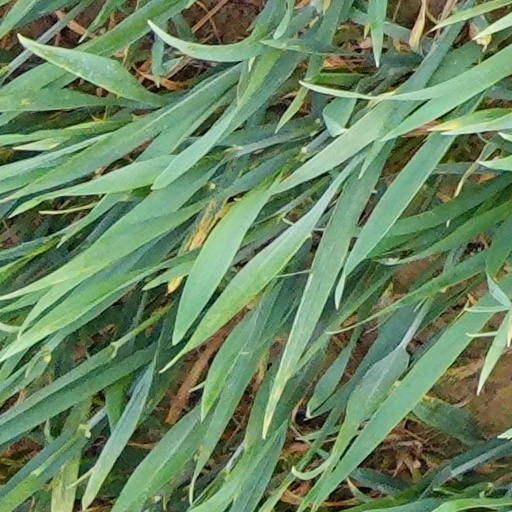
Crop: wheat